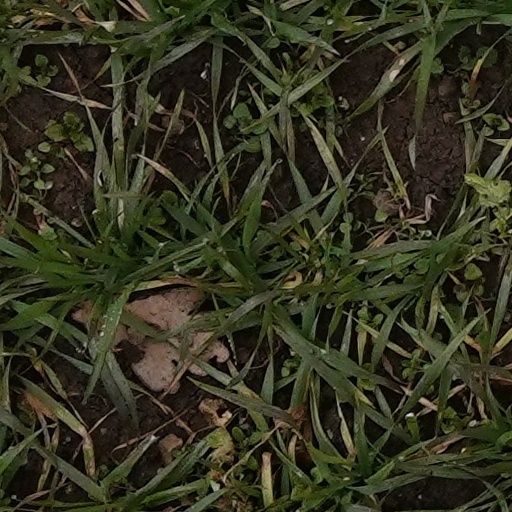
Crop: wheat